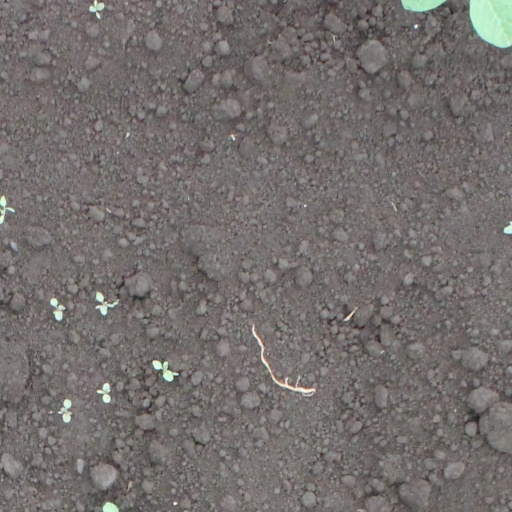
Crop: soybean